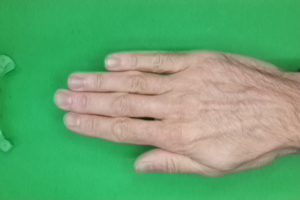
Label: paper